Question: Please indicate a possible affordance area of baseball bat that can be used for hitting
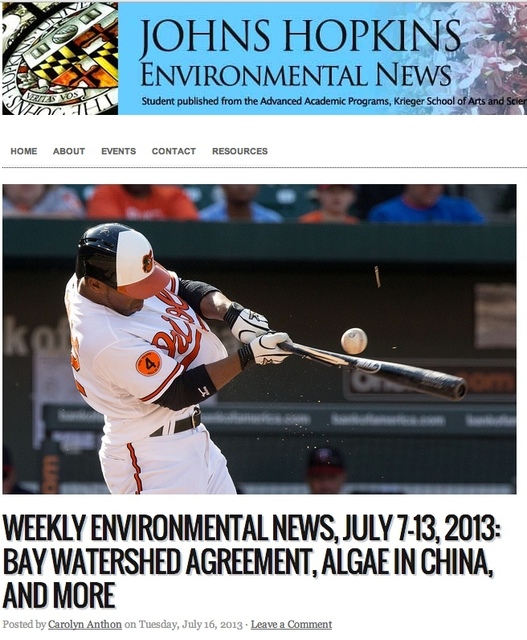
Answer: [369.811, 358.952, 465.644, 394.786]